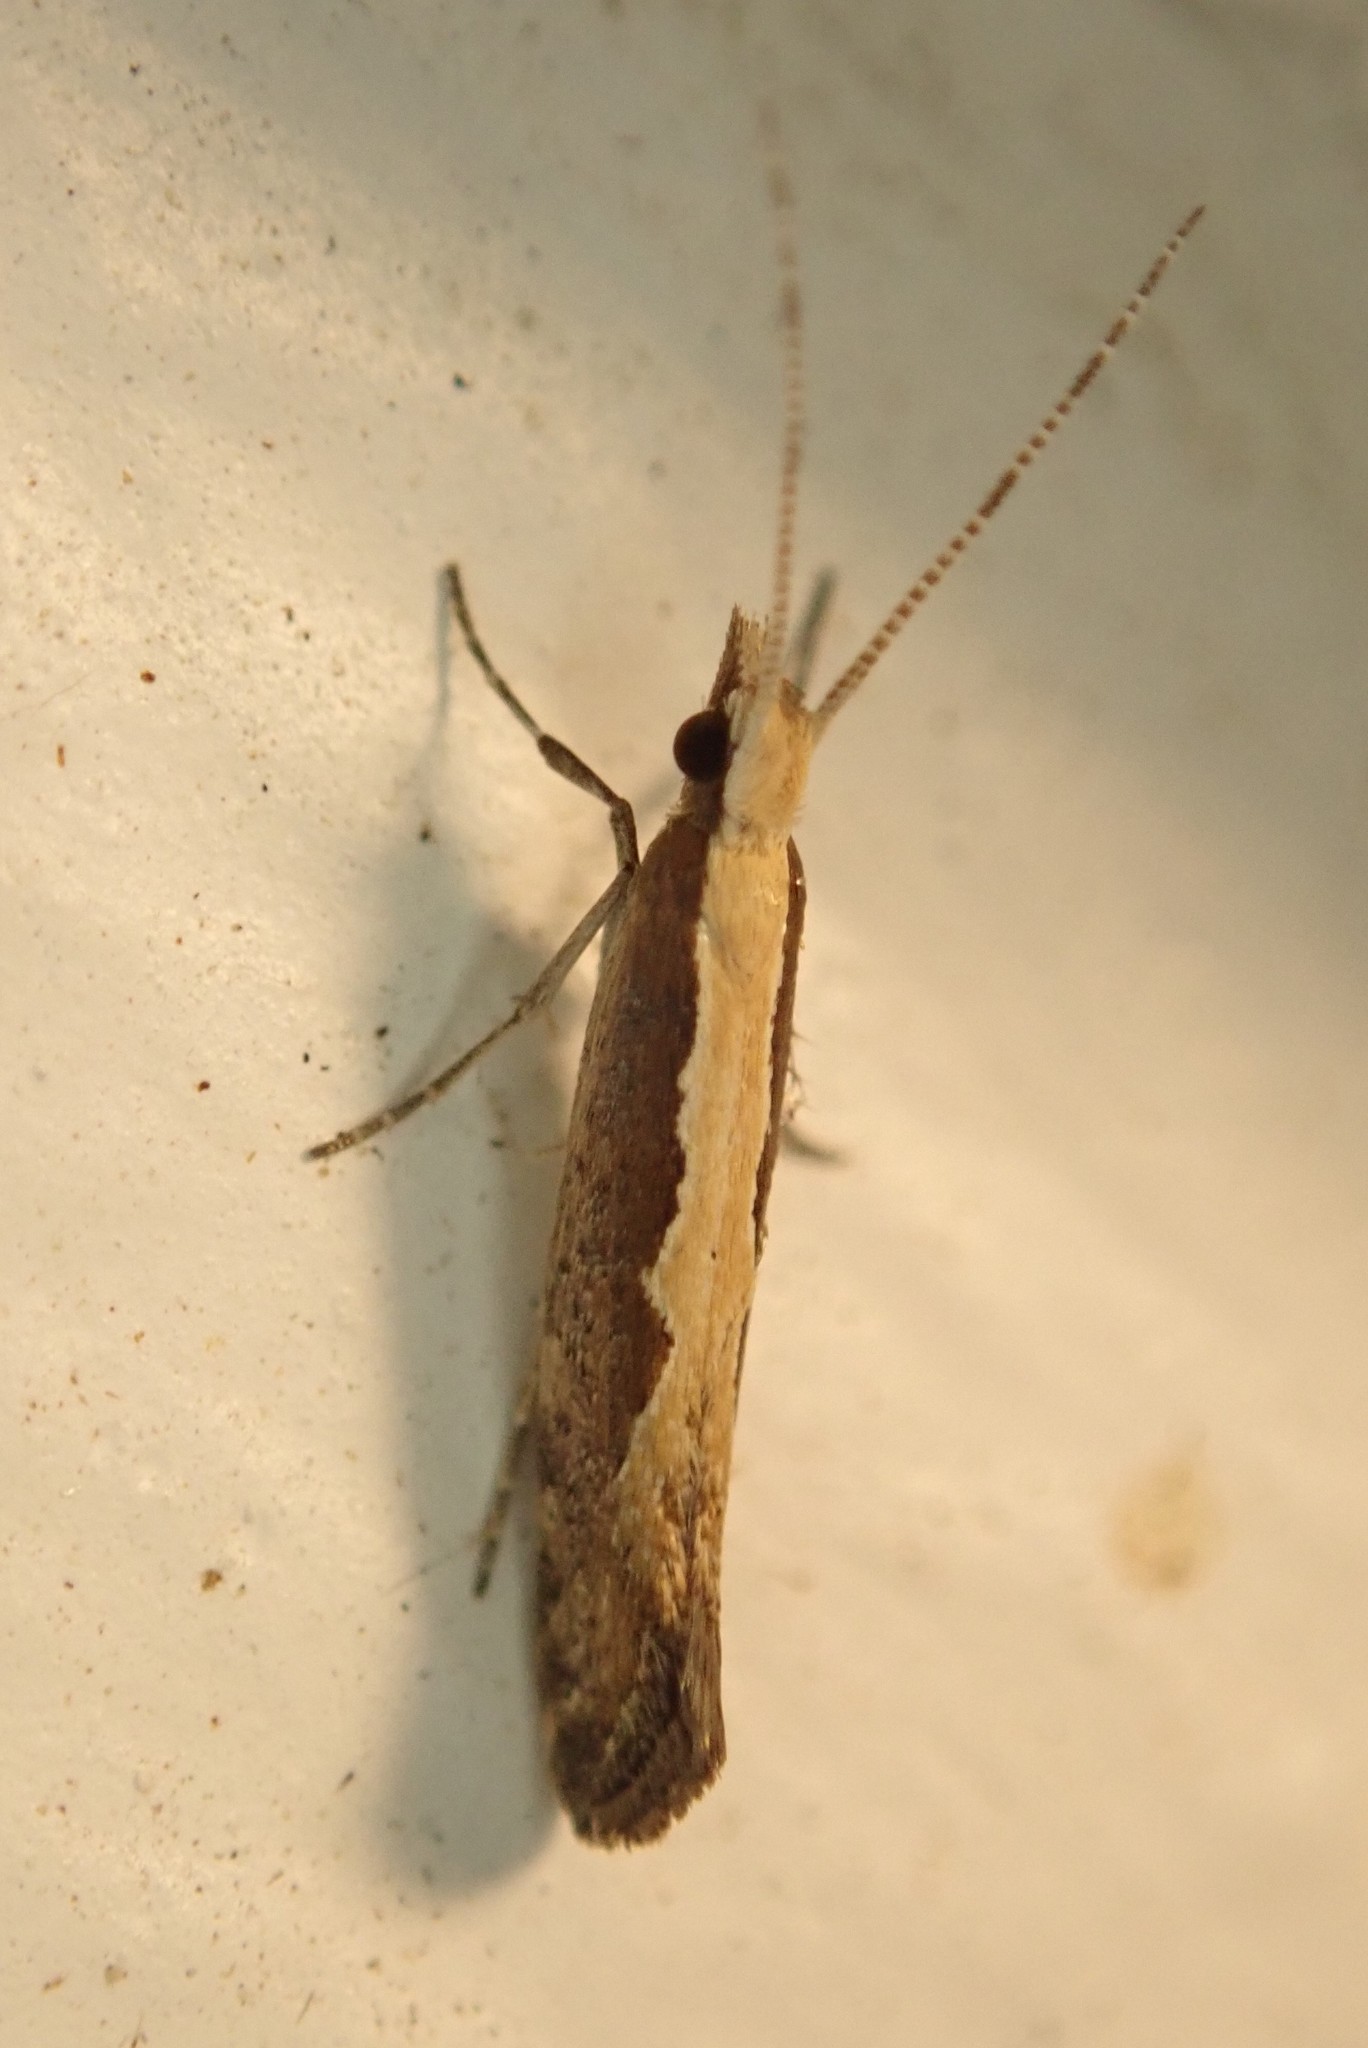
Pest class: diamondback_moth